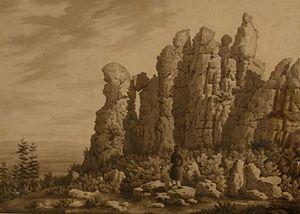
Le_Schlüsselstein_près_Bergheim, Jacques Rothmuller, crayon, aquarelle sur carton, vers 1839, Cabinet des estampes et des dessins de Strasbourg.
Jacques Rothmuller, né au Ladhof dans la banlieue de Colmar le 29 décembre 1804 et mort dans la même ville le 10 février 1862, est un peintre et lithographe français.